Bhanwara

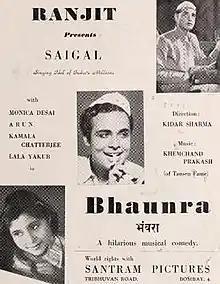

Bhanwara is an Indian Hindi language film. It was the third highest grossing Indian film of 1944. It was released in 1944. The film was directed by Kidar Sharma for Ranjit Movietone. It starred K. L. Saigal, Arun, Kamala Chatterjee, Monica Desai, Lala Yakub and Brijmala.